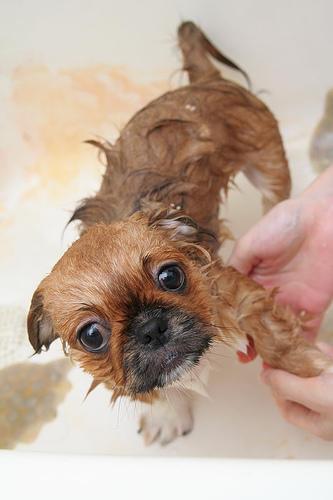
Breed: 480-n000125-Pekinese